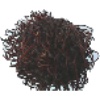
Label: rambutan